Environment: real
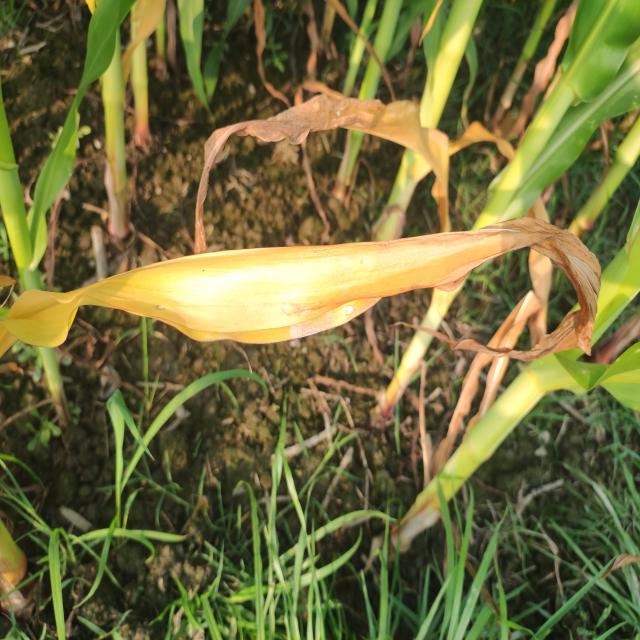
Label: nitrogen_deficiency